E. H. Shepard

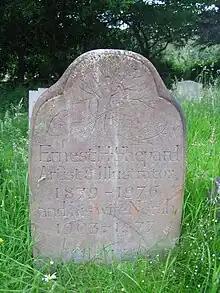
Shepard's grave at St Peter's Church, Lodsworth

Shepard was born in St John's Wood, London, son of Henry Dunkin Shepard, an architect, and Jessie Harriet, daughter of watercolour painter William Lee. Having shown some promise in drawing at St Paul's School, in 1897 he enrolled in the Heatherley School of Fine Art in Chelsea. After a productive year there, he attended the Royal Academy Schools, winning a Landseer scholarship in 1899 and a British Institute prize in 1900. There he met Florence Eleanor Chaplin, whom he married in 1904. By 1906 Shepard had become a successful illustrator, having produced work for illustrated editions of Aesop's Fables, "David Copperfield", and "Tom Brown's Schooldays", while at the same time working as an illustrator on the staff of "Punch". The couple bought a house in London, but in 1905 moved to Shamley Green, near Guildford.